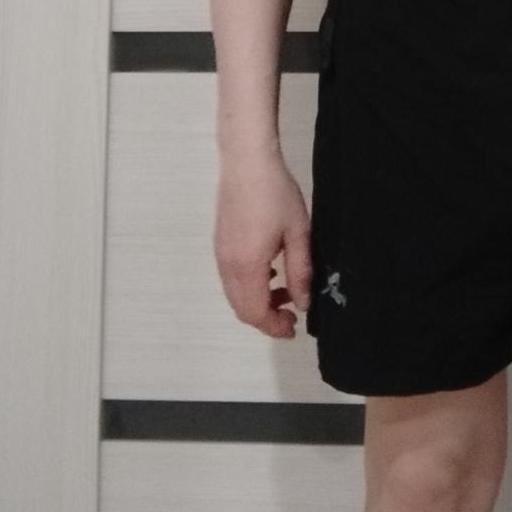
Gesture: no_gesture